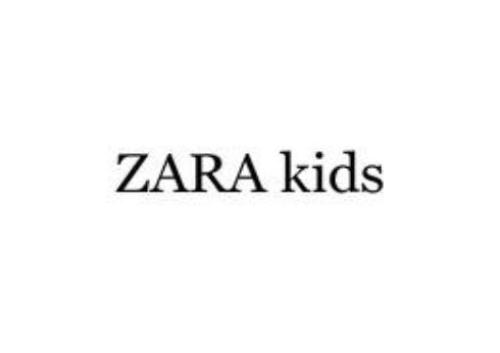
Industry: Clothes